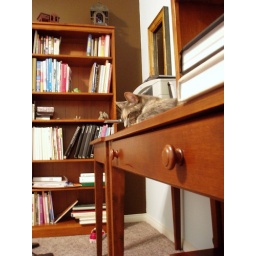
saki sleeping on the desk in the guest room